James Pearce (South Australian politician)

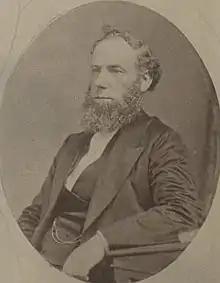

James Pearce (1825 – 5 November 1904) was a South Australian businessman and politician based in Kapunda.